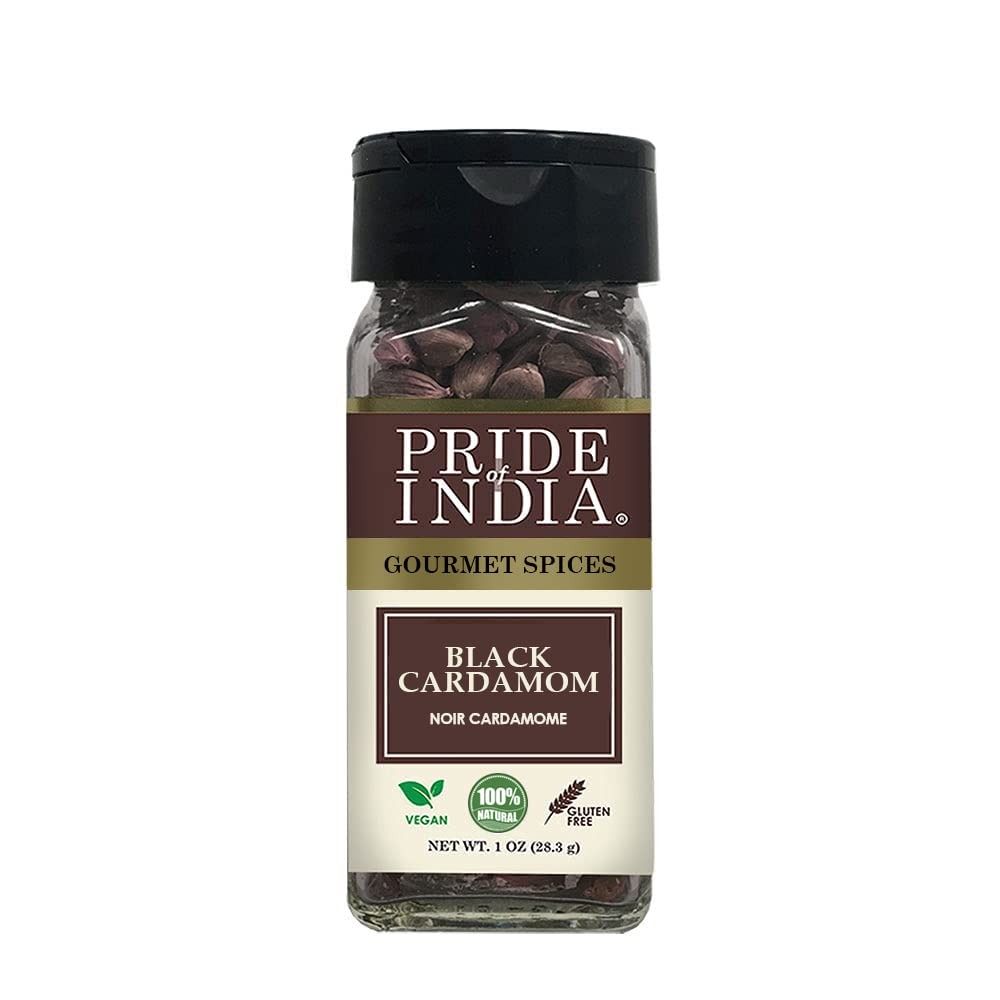
Item Name: Pride of India – Black Cardamom Whole – Cardamom Pods – Firm & Smoky Flavor – Freshly Dried – Ideal for Indian & Asian Cooking – Easy to Use – 1 oz. Small Dual Sifter Bottle
Product Description: Pride of India Black Cardamom Whole has an intense flavor. They are freshly sourced and dried to bring you only the best in the lot. Each pod has several seeds that are used whole or crushed to add in food for a more intense flavor. The minty-camphor-like flavor mostly complements Asian dishes, most popularly Indian, Vietnamese, and Middle Eastern cuisines. The quality seeds of our cardamom blend well with the dishes with their funky and unique flavor. Its recipe-ready packaging is a must-have in every pantry. It is available in a dual sifter bottle for ease of use and fits in your pantry without taking up too much space.
Value: 1.0
Unit: Ounce

Price: 9.49